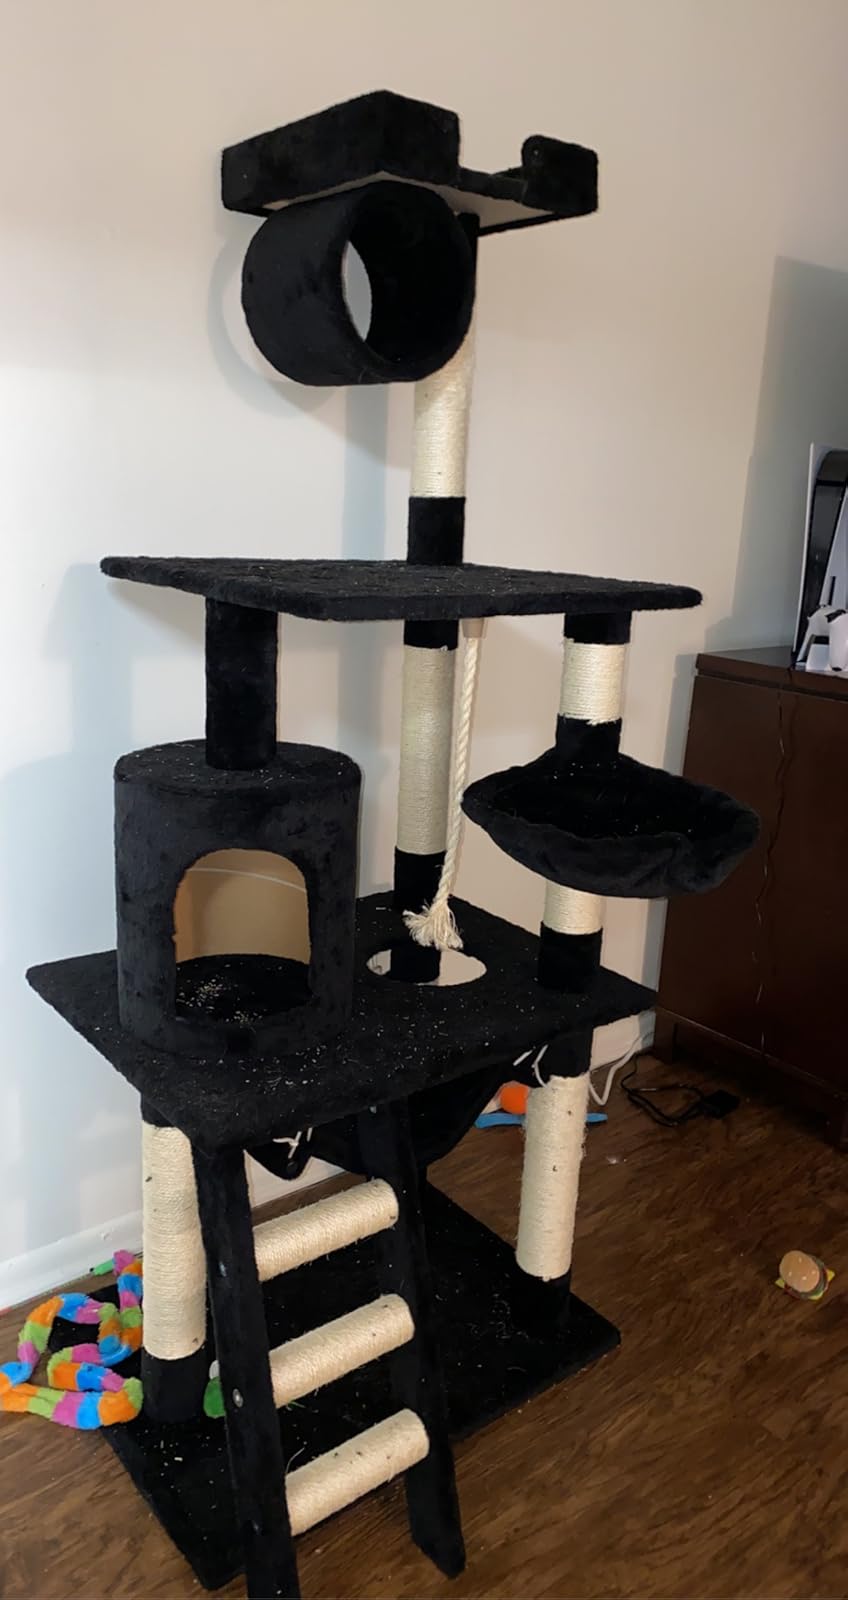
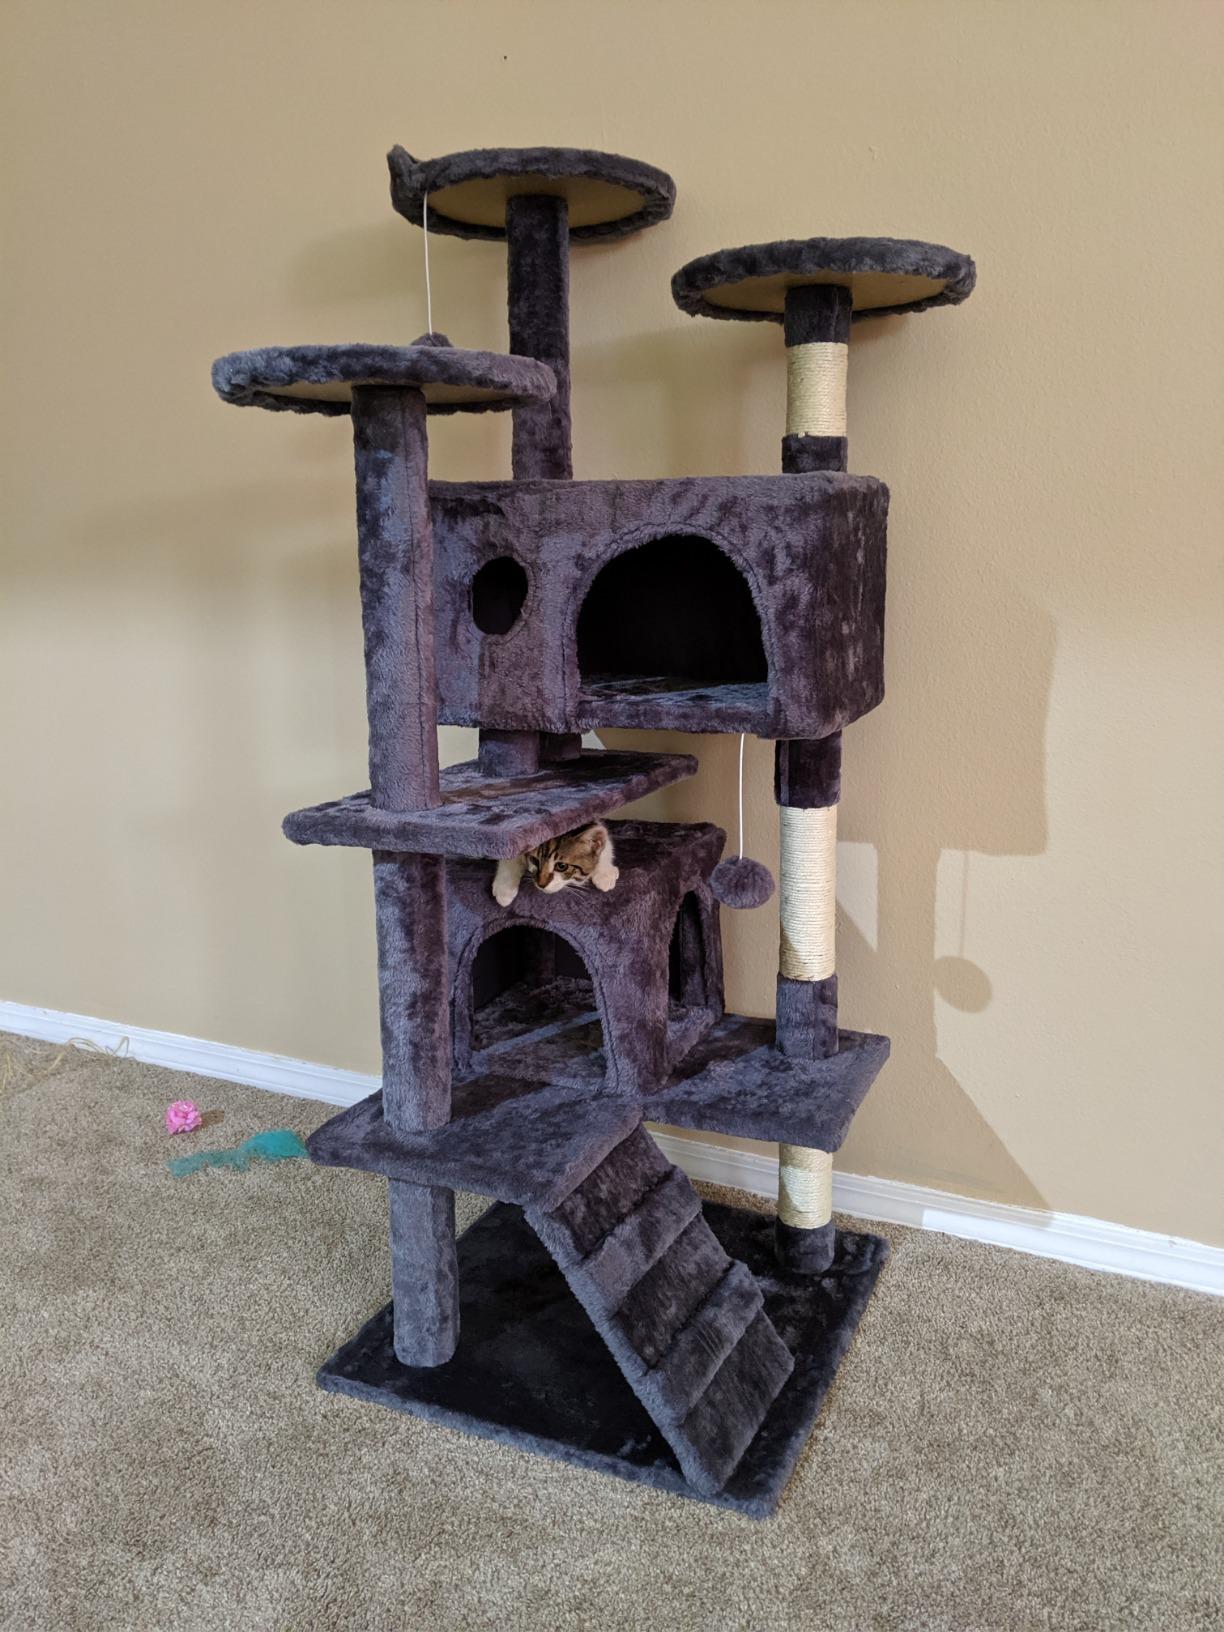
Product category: items_cat tree
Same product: no